University of Aberdeen School of Medicine and Dentistry

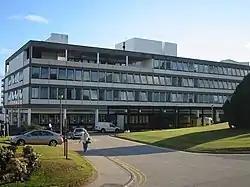
Surgical wards at Aberdeen Royal Infirmary

The Institute of Education for Healthcare & Medical Sciences is part of the School of Medicine, Medical Sciences and Nutrition. It is responsible for all of the education and teaching activities of the School. Its current director is Prof Colin Lumsden, a paediatrician. Scholarship-focused academic staff within the school mostly fall within this institute. The school's education and teaching activities take place across both the Foresterhill Medical Campus, the university's main Old Aberdeen Campus, and Aberdeen Sports Village.